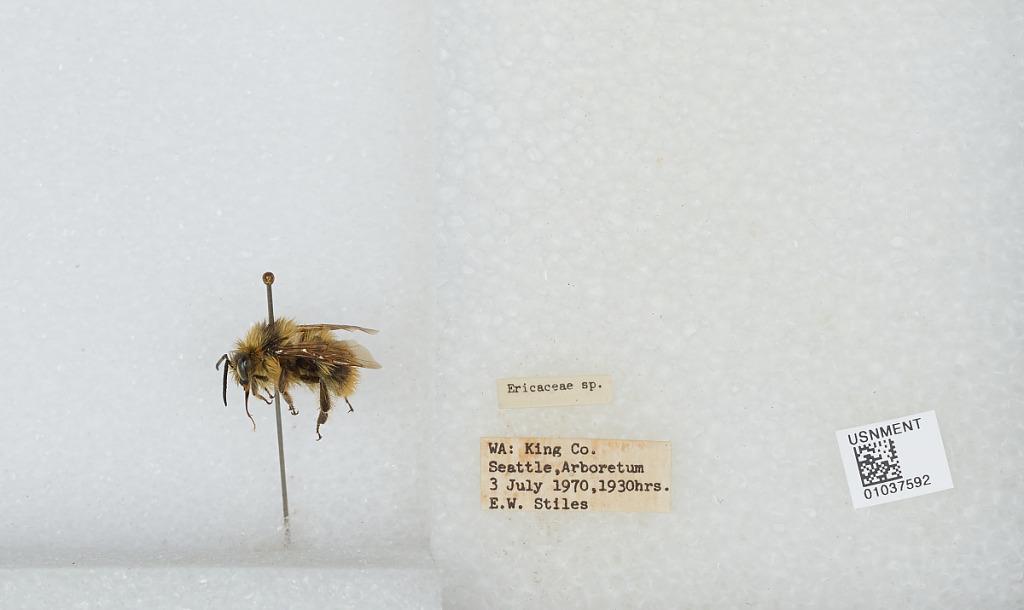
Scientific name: Bombus (Pyrobombus) mixtus Cresson
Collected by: E. Stiles
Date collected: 1970-7-3
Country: United States
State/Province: Washington
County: King
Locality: Seattle, Arboretum
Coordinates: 47.6347, -122.297